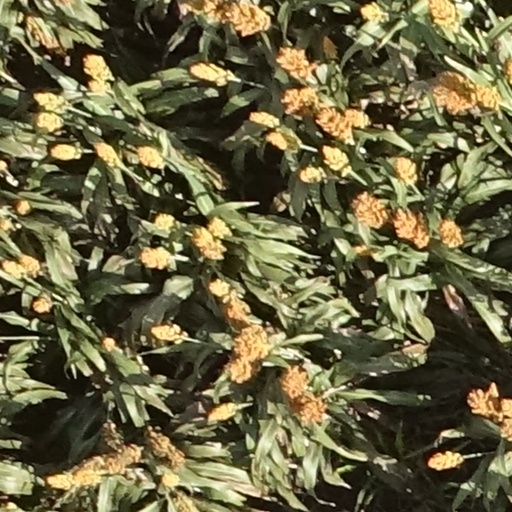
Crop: sorghum